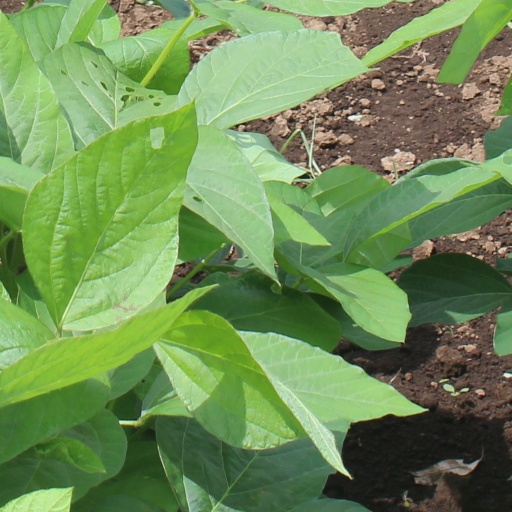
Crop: soybean